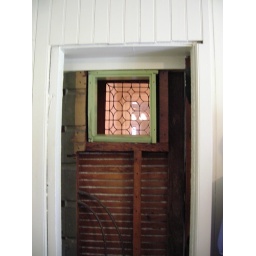
This window in the 13th bathroom looks into Mrs. Winchester's bedroom (in which she was found dead one morning).